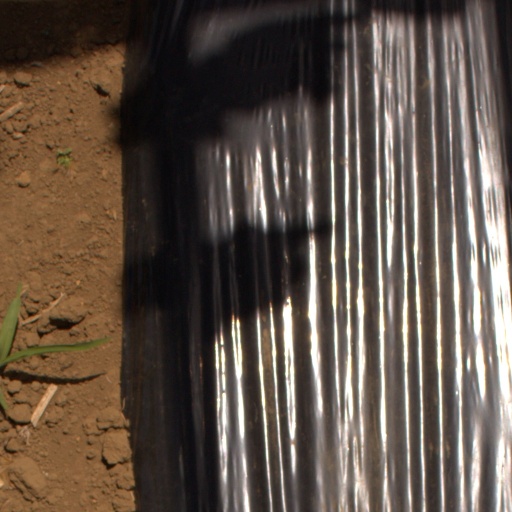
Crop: Jerusalem artichoke